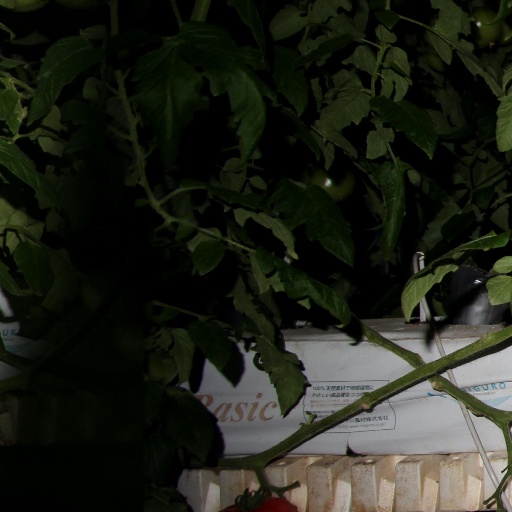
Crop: tomato